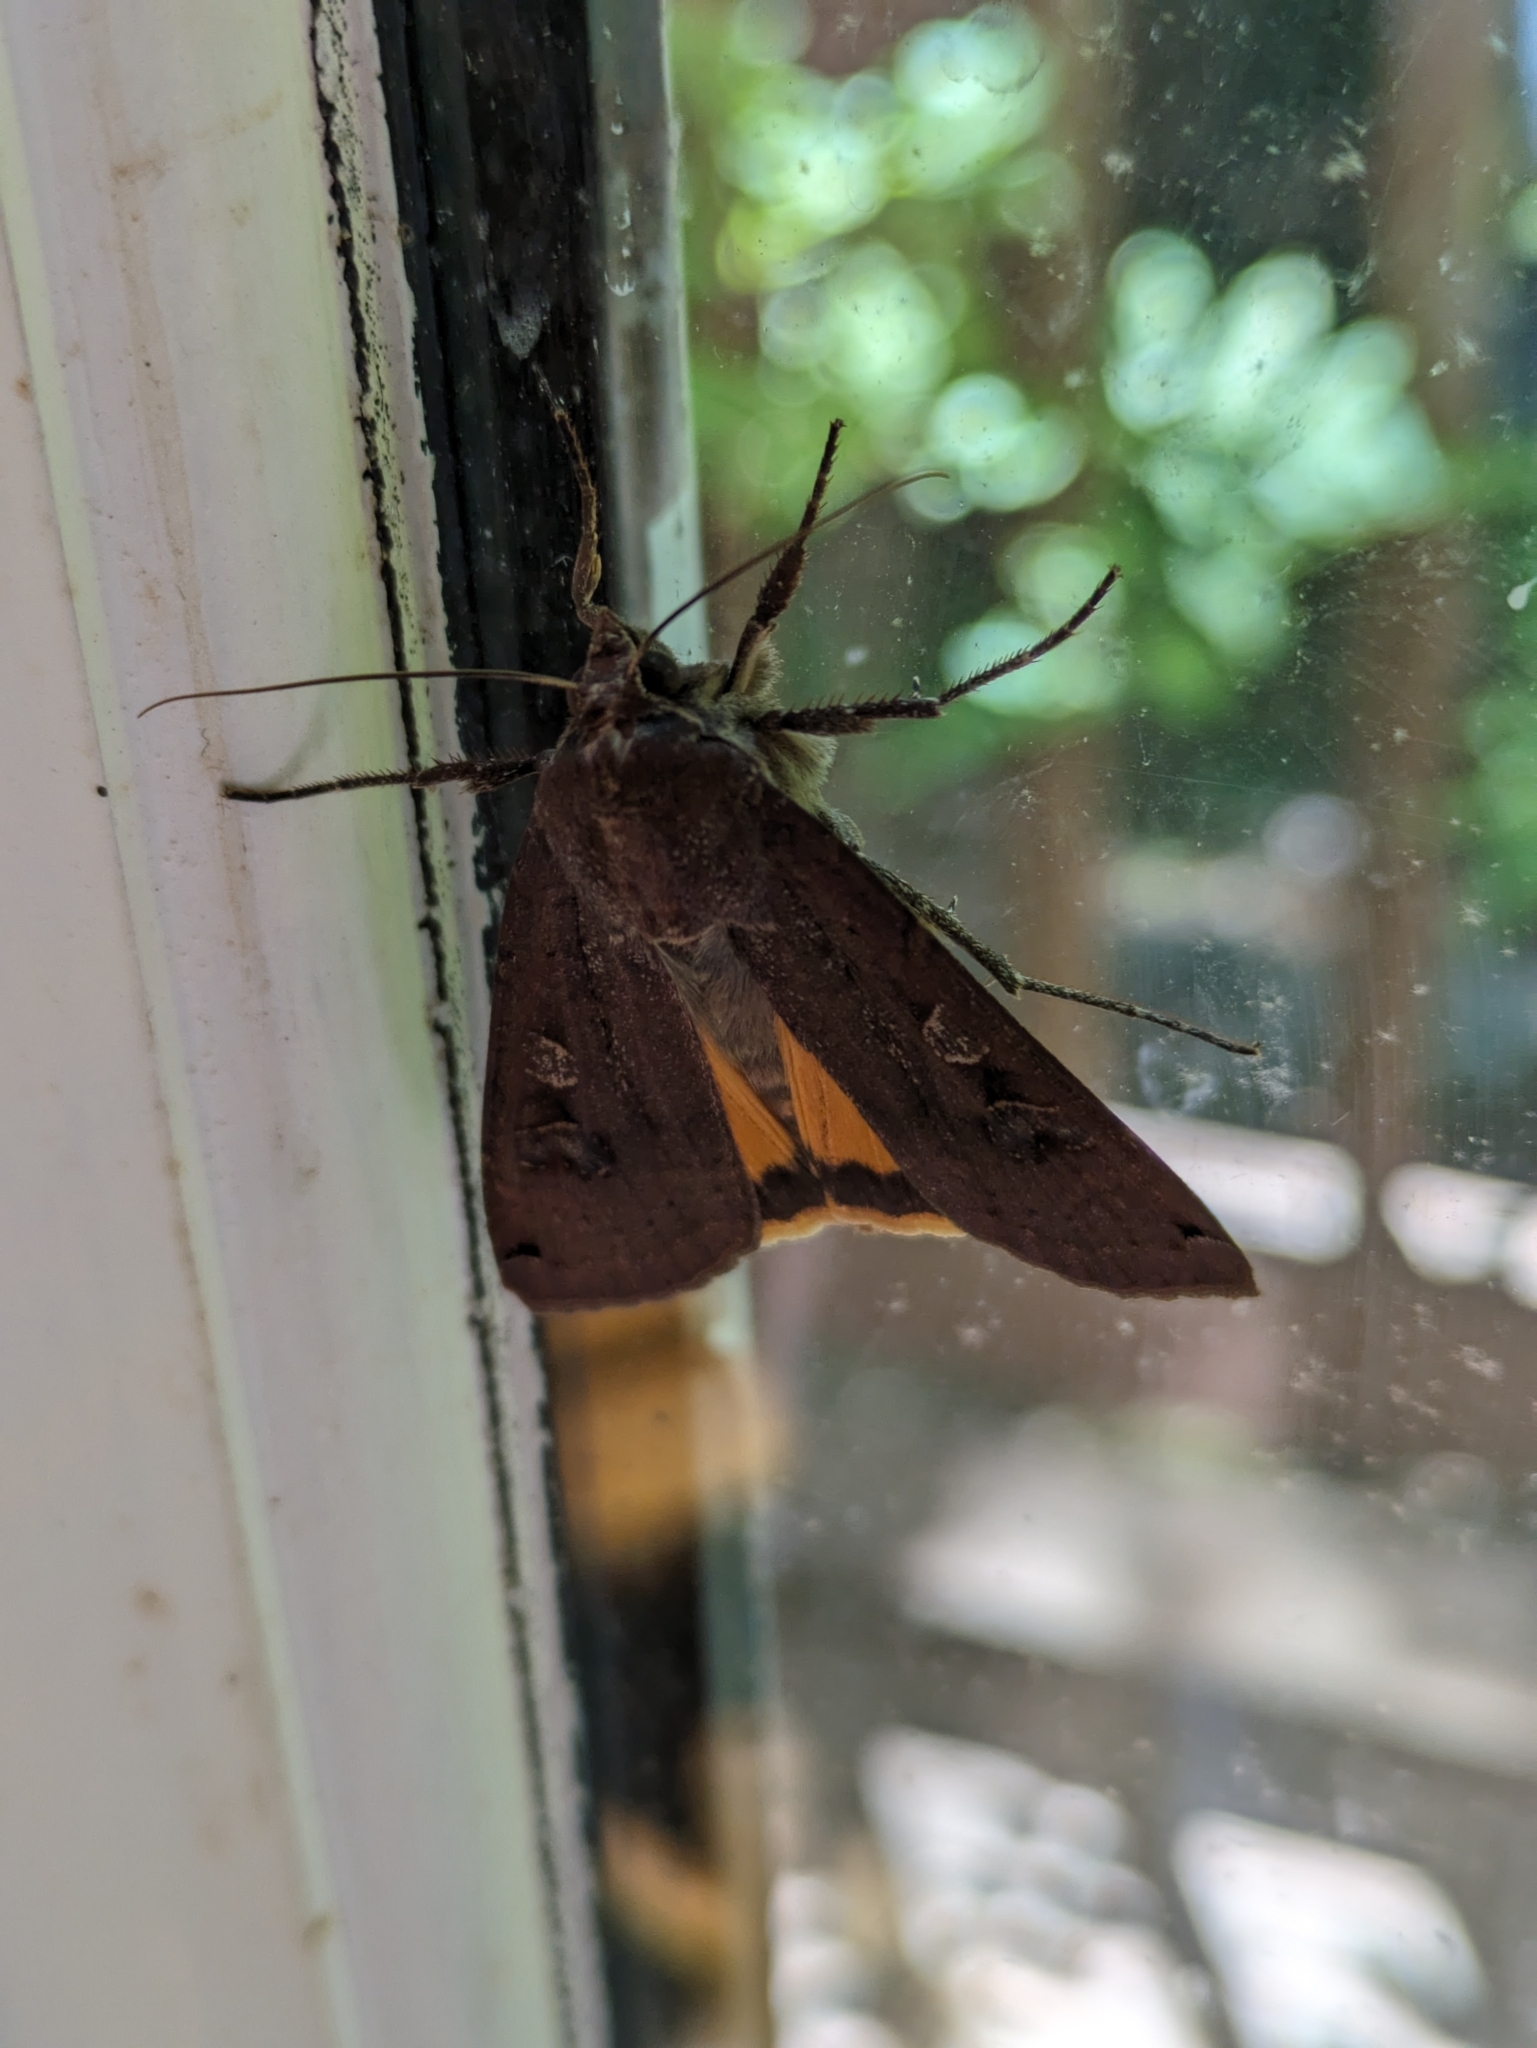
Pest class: cutworms